Mo-Ark Baptist Academy

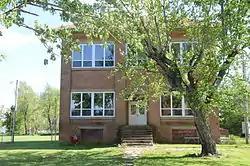

The Mo-Ark Baptist Academy was a Baptist Christian school in Blue Eye, Arkansas. It is located just south of the western end of Park Street, not far from the state line with Blue Eye, Missouri. It is a large T-shaped two-story brick building with a hip roof, built in 1918 to house what was initially called the Carroll County Institute. At first funded by the Arkansas Baptist Convention and the Southern Baptist Convention, it eventually also received funding from Missouri Baptists, and was renamed (first to Mo-Ark Baptist Academy and then Armo Academy). The school was later expanded to include both boys and girls dormitories; the latter still stands nearby. The school closed its doors in 1931; the building was used by the Green Forest School District as an elementary school into the 1950s, and has since seen intermittent use as a community center.